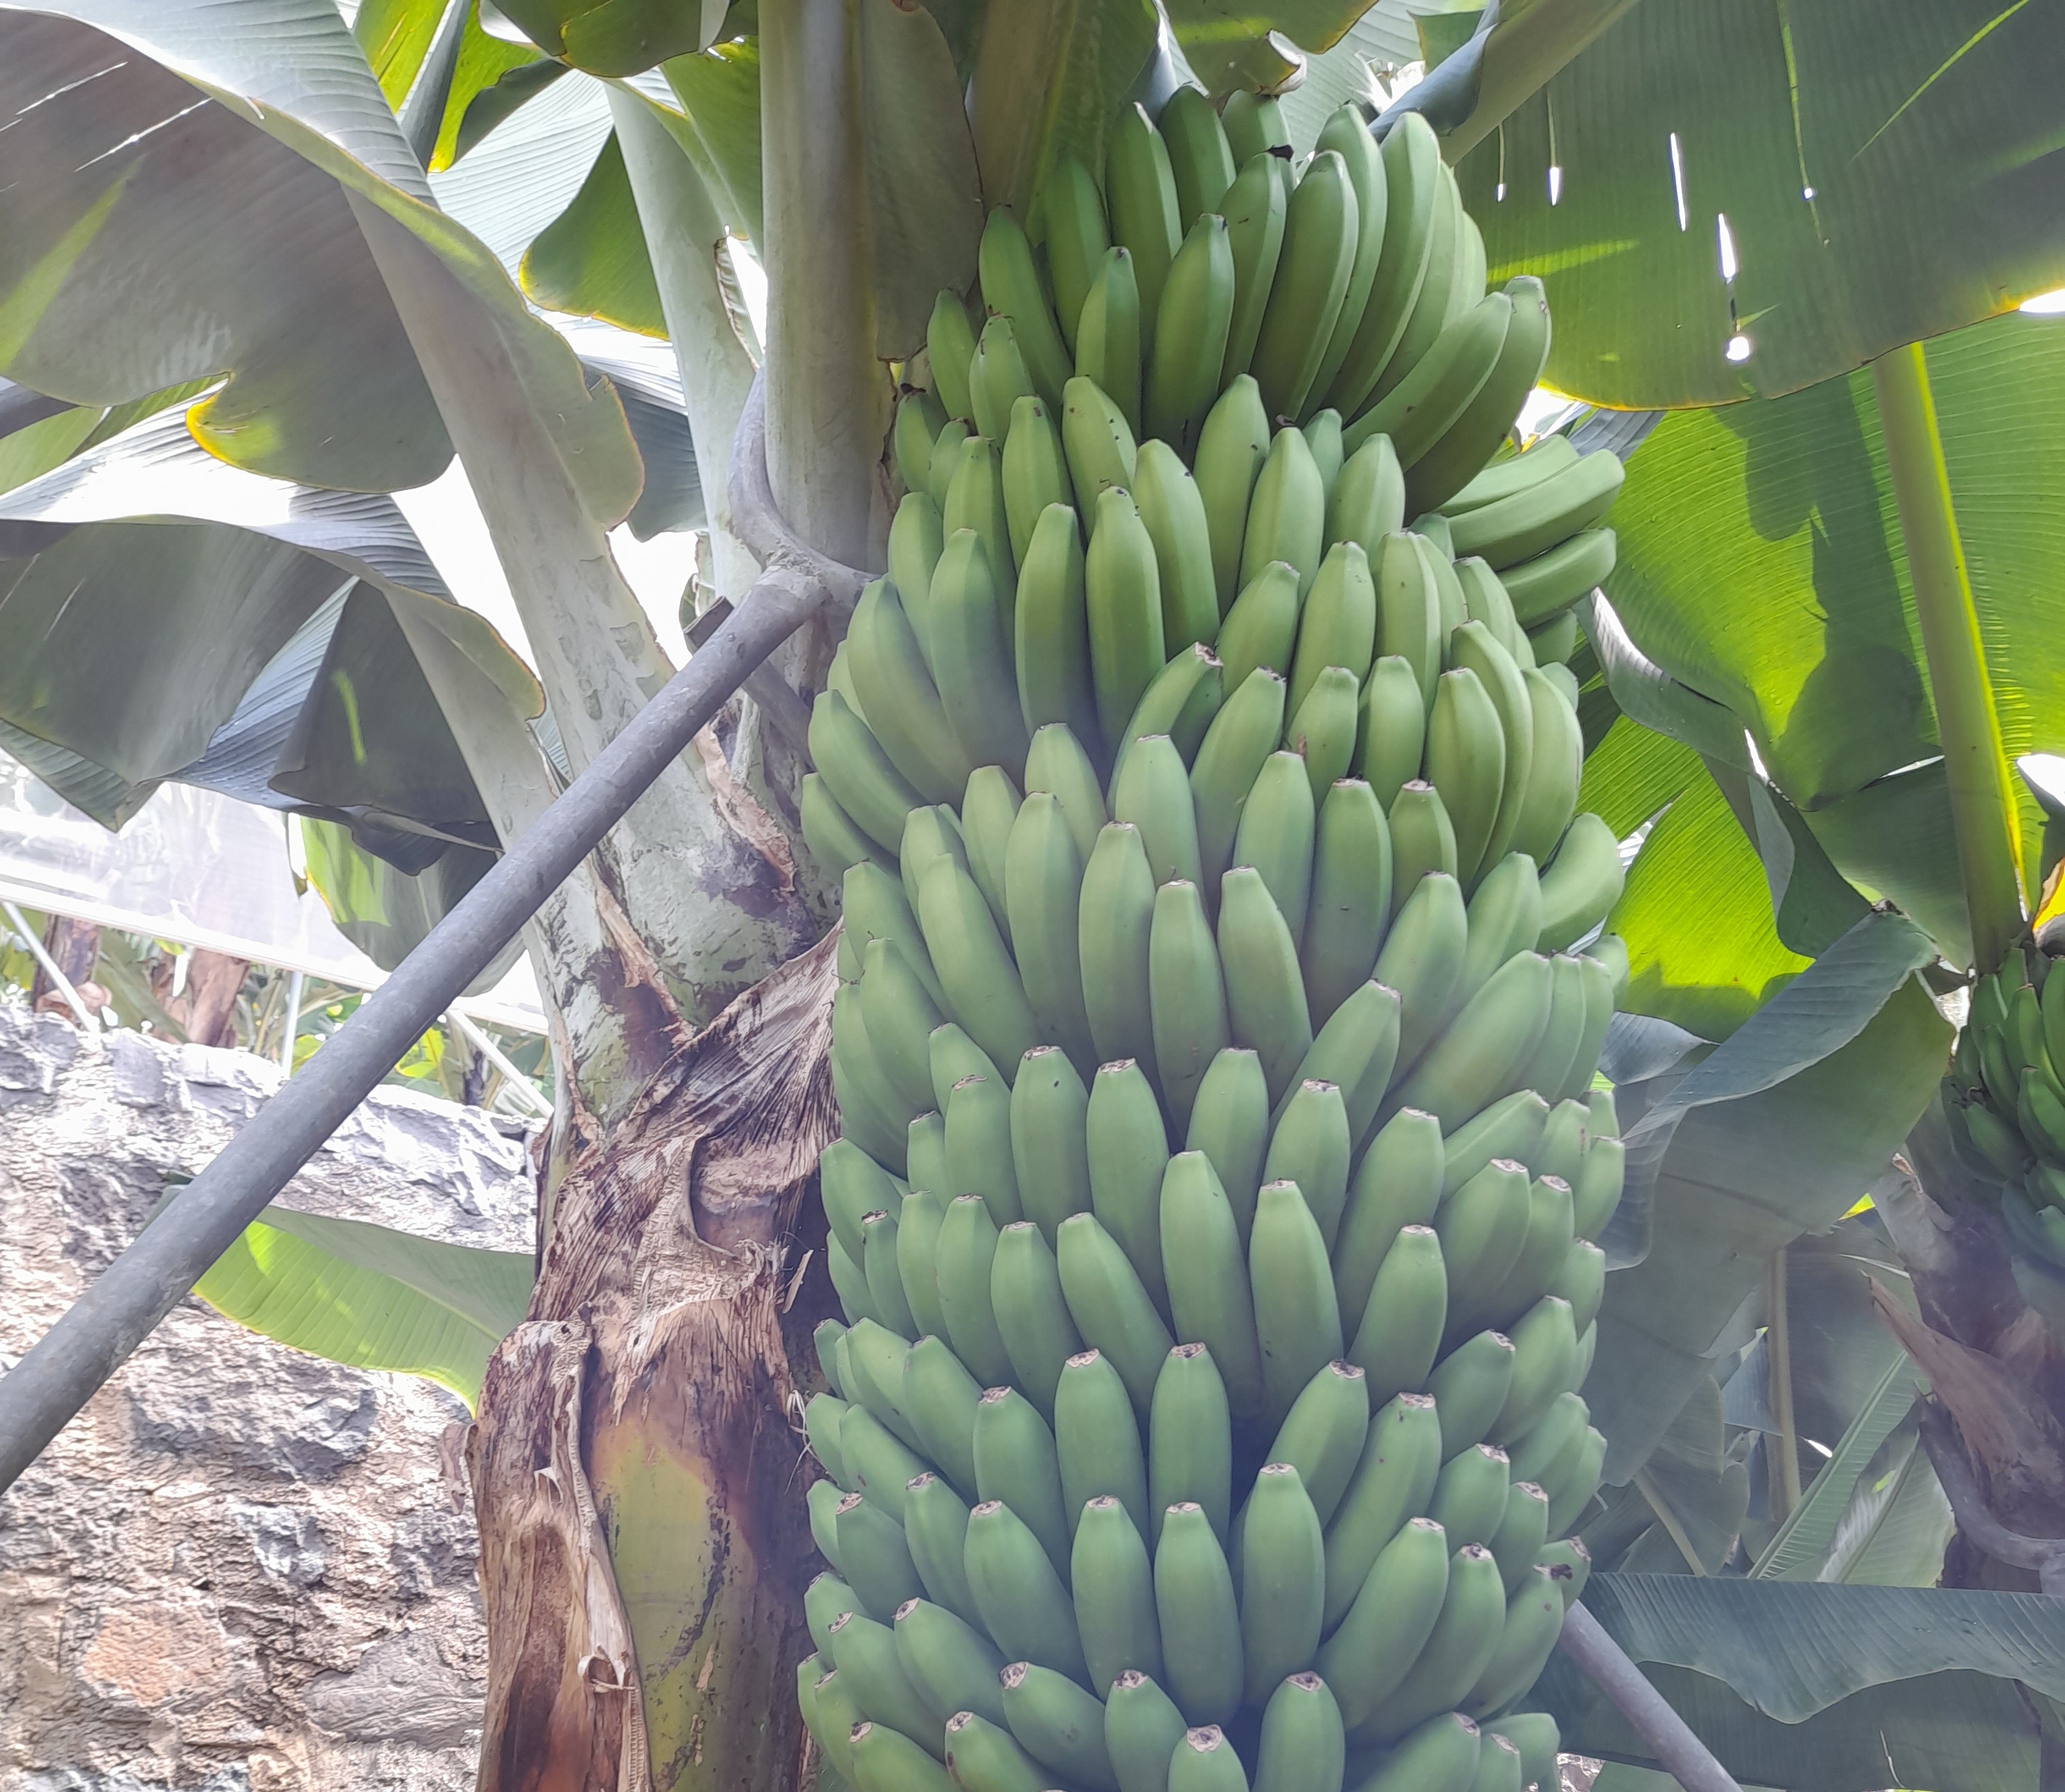
Label: Cut